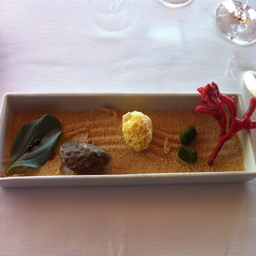
A display of nature-related objects are sitting in the middle of the table.
Some leaves and other items arranged in a white ceramic dish.
The white tray has a leaf, a rock, and sand in it.
There are five items in varying shapes in the dish.
there is a long white plate with food in it